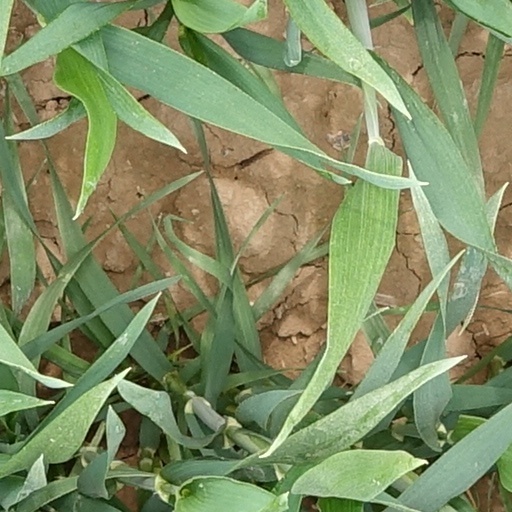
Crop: wheat